4000 A.D.

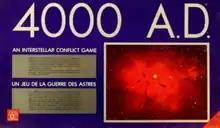
Cover of bilingual Canadian edition, 1972

4000 A.D. is a science fiction conquest board game published by Waddingtons in 1972.